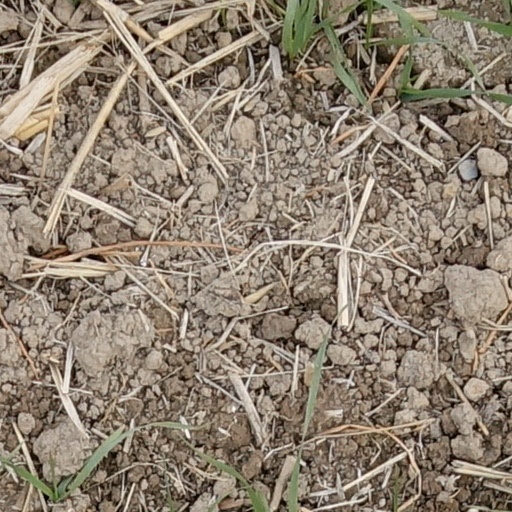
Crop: wheat